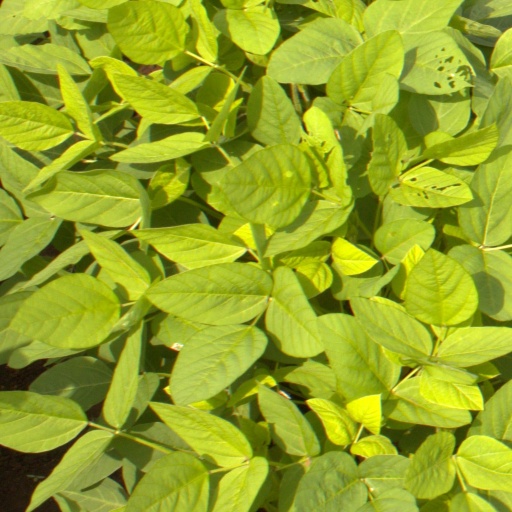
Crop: soybean